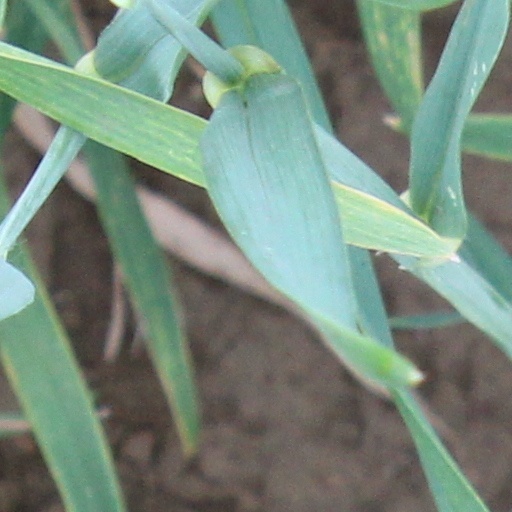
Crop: wheat